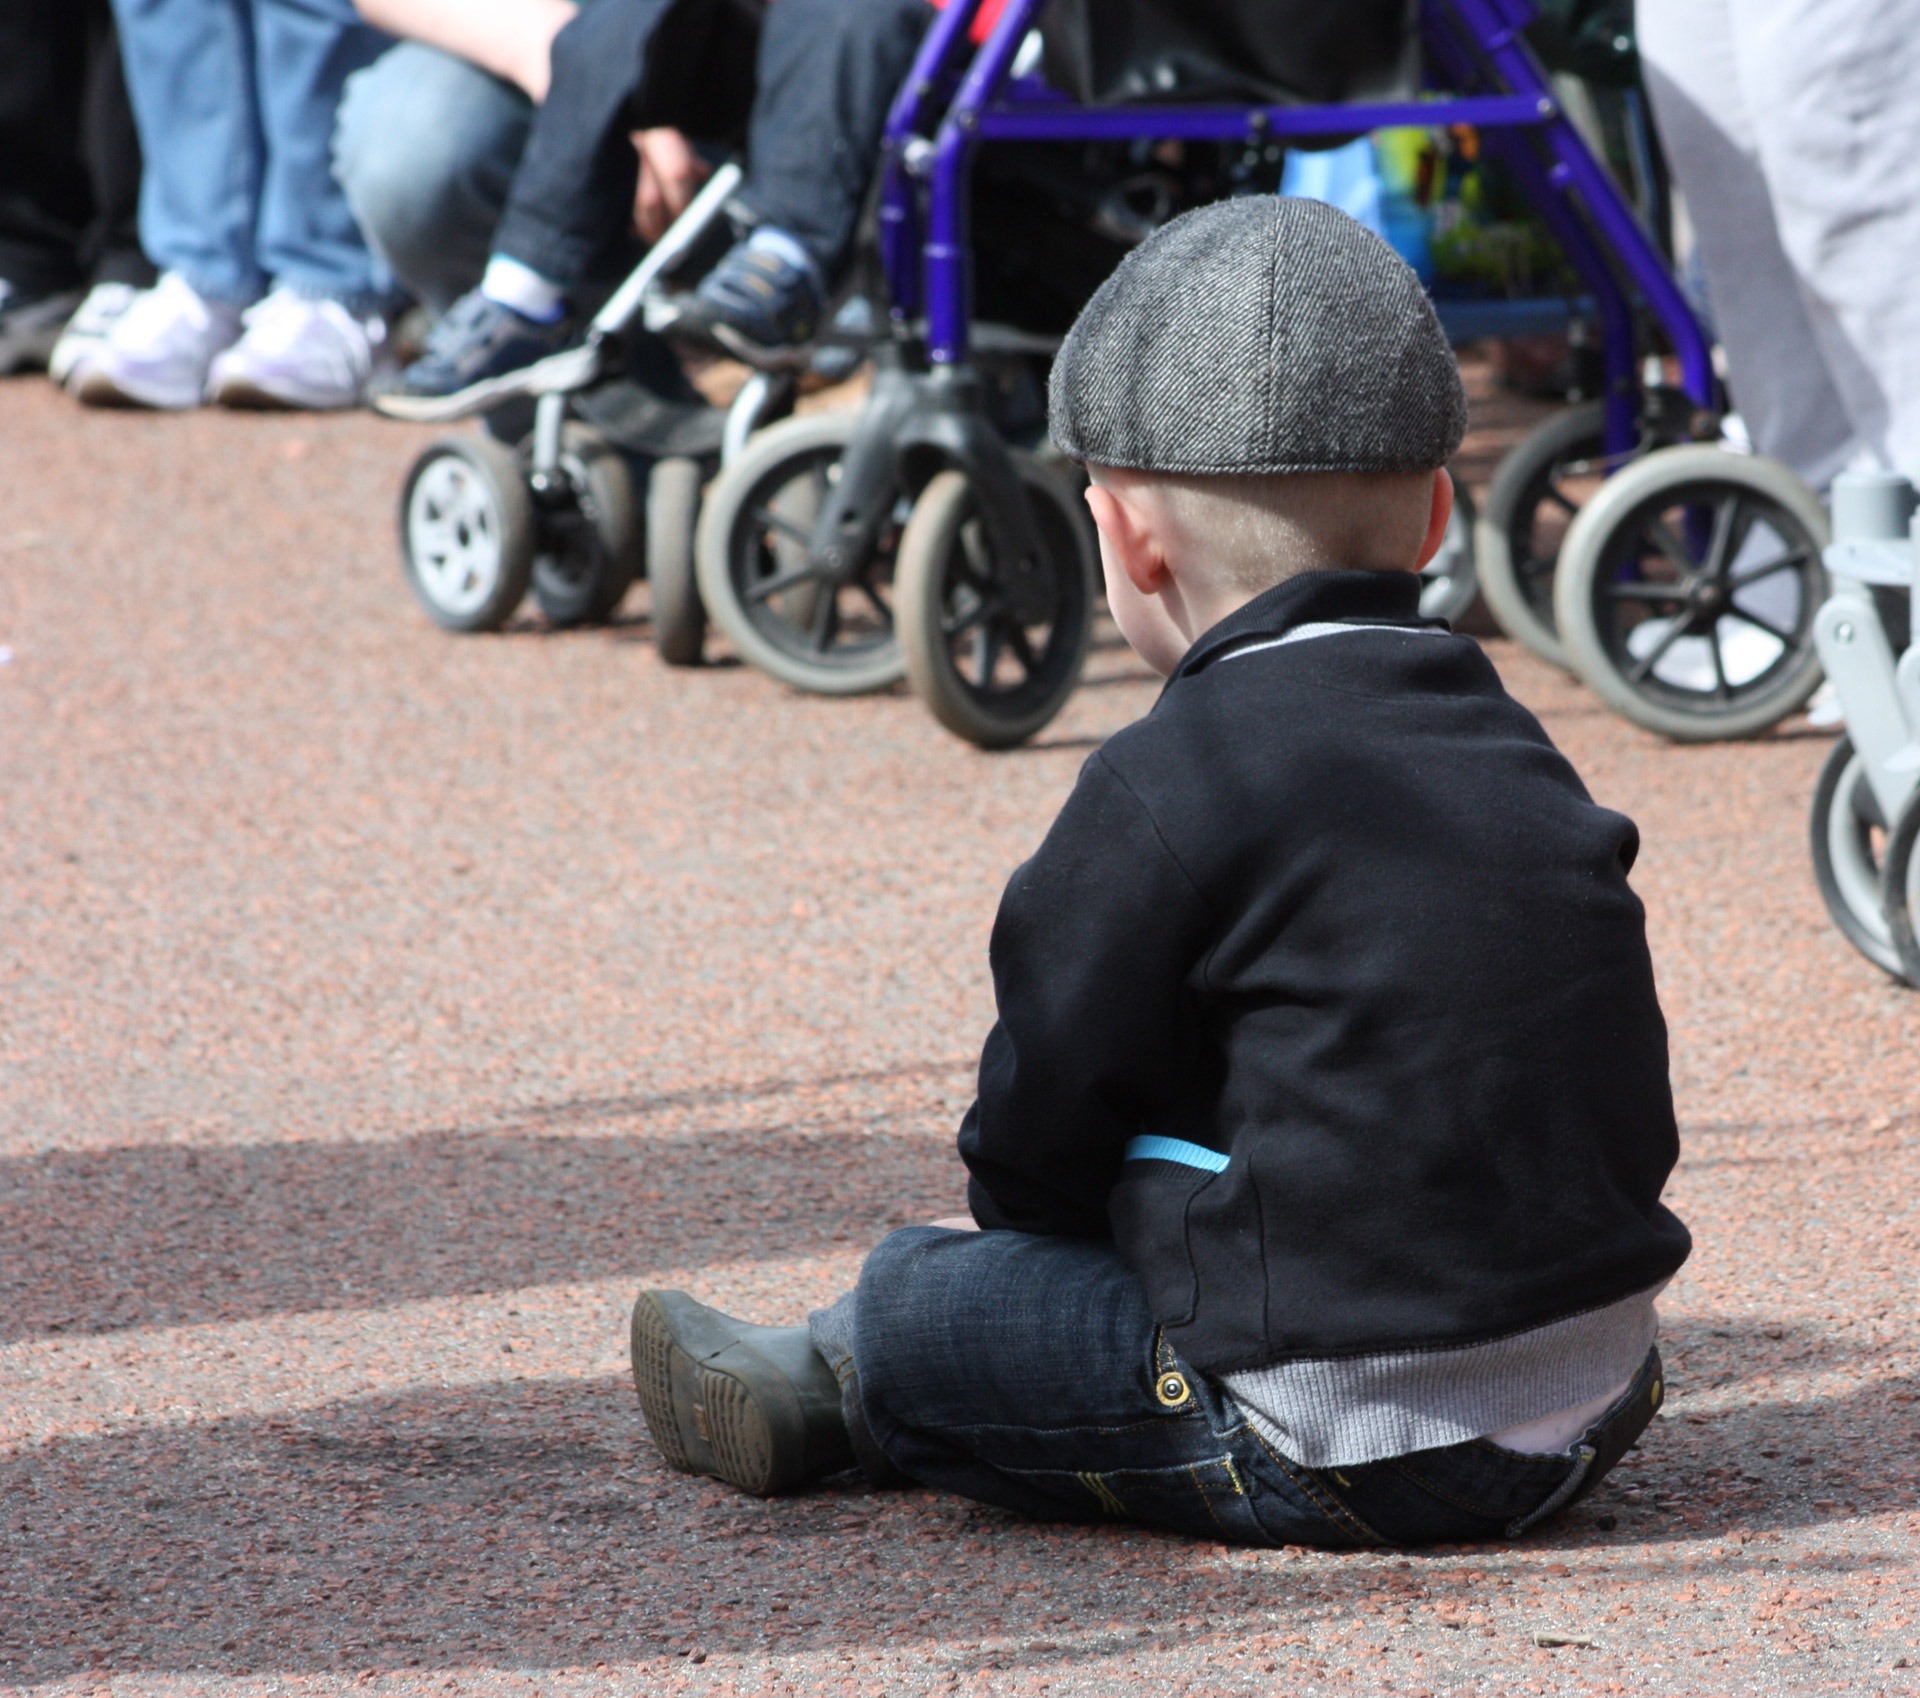
person, people, ground, boy, vehicle, sitting, child, hat, cap